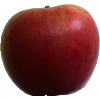
Label: apple_crimson_snow